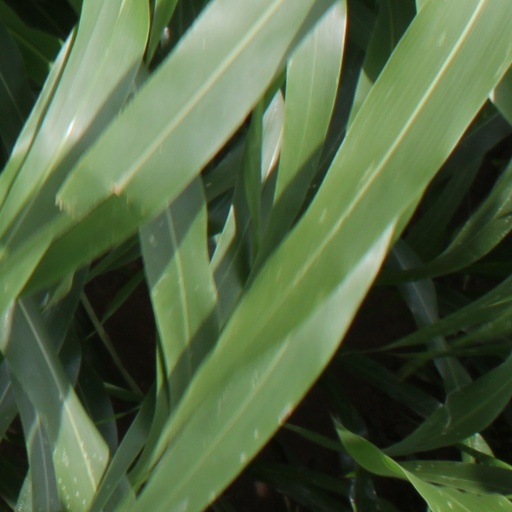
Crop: sorghum